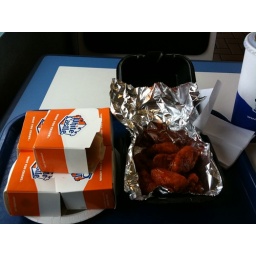
White castle and churches chicken and eating in the restaurant, again.